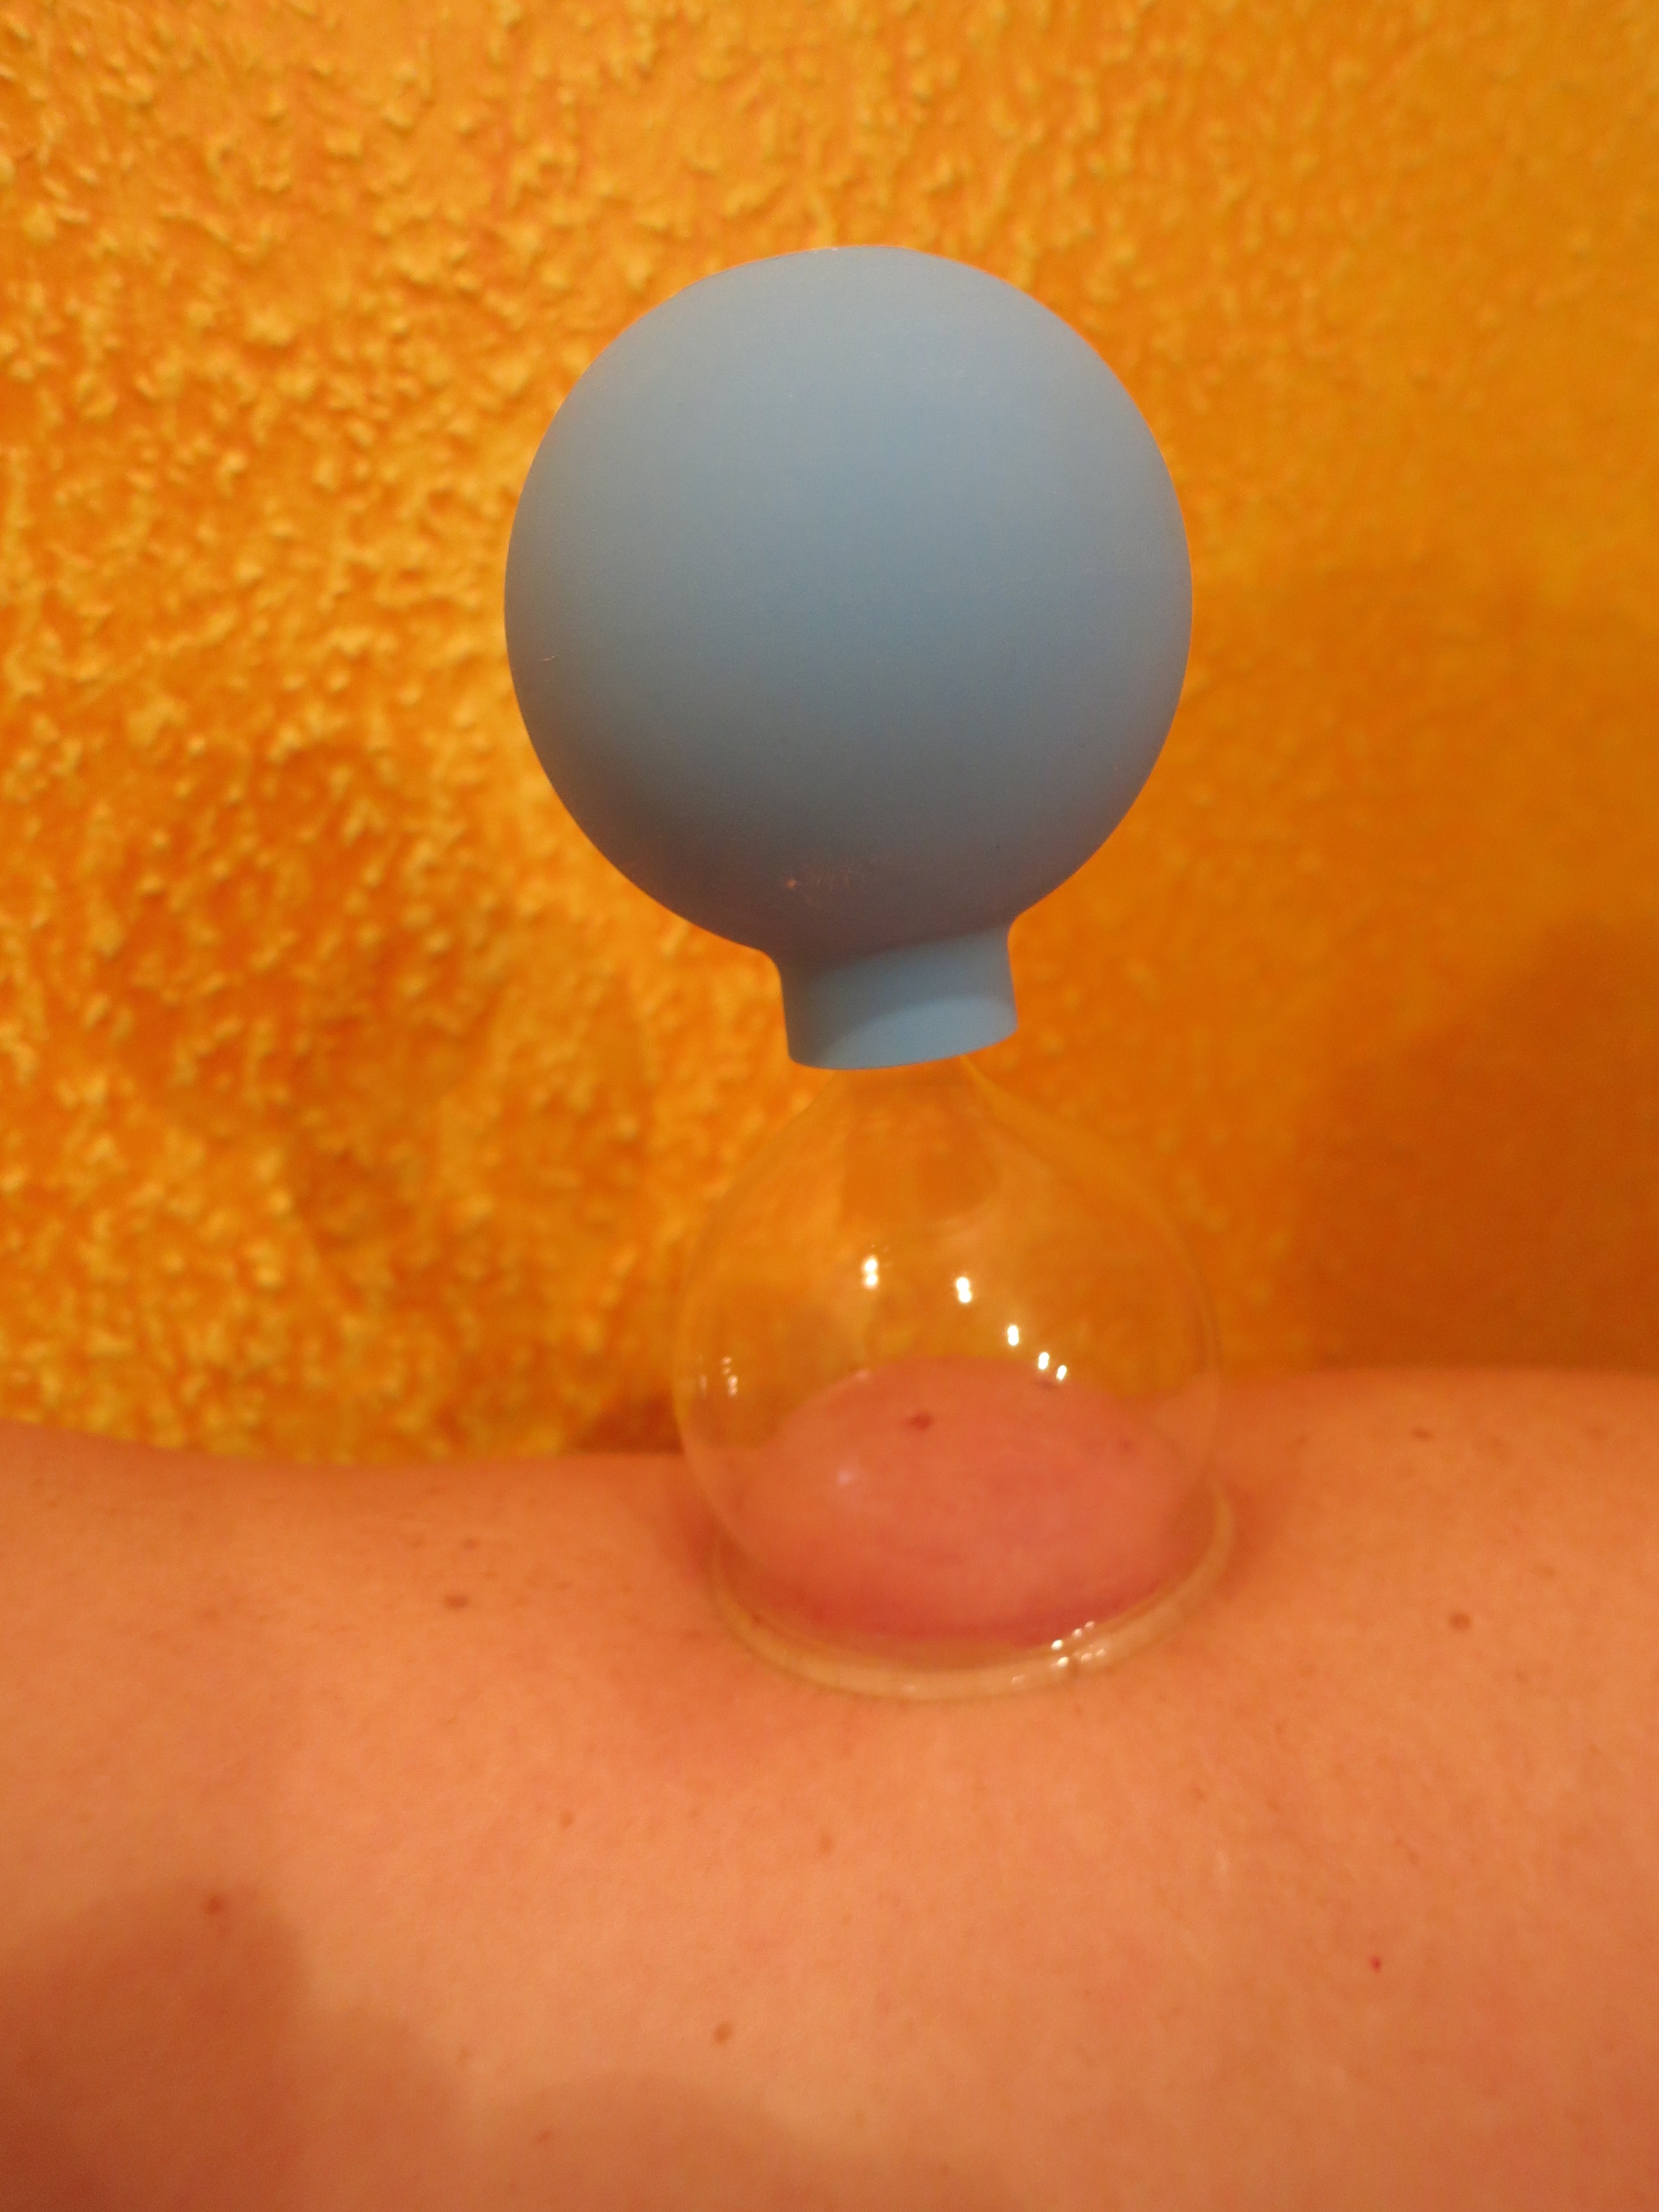
hand, orange, ear, yellow, arm, circle, mouth, human body, nose, eye, skin, organ, massage, dent, cupping, cupping massage